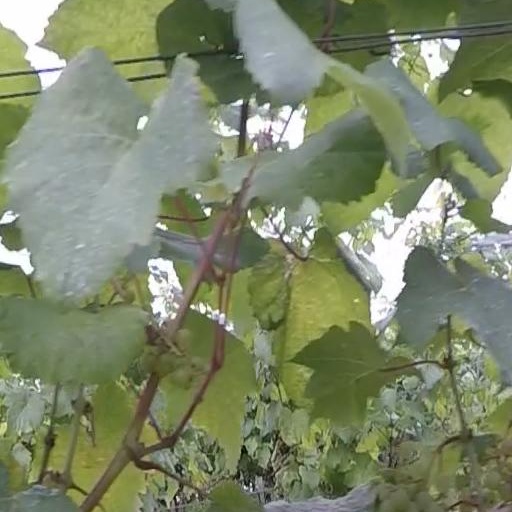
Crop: grape